Yi Xing

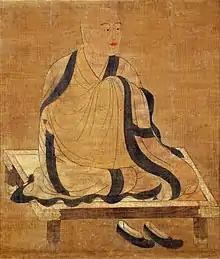
Painting of Yi Xing from the "Shingon Hassozō", a series of scrolls depicting the first eight patriarchs of the Shingon school of Buddhism. Japan, Kamakura Period (13th-14th century)

Yixing (683–727) was a Buddhist monk of the Tang dynasty, recognized for his accomplishments as an astronomer, a reformer of the calendar system, a specialist in the "Yijing", and a distinguished Buddhist figure with expertise in Esoteric Buddhism.